The Preacher's Wife

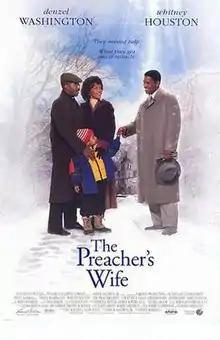
Theatrical release poster

The Preacher's Wife is a 1996 American Christmas fantasy comedy-drama film directed by Penny Marshall and starring Denzel Washington, Whitney Houston (in her last film released during her lifetime), and Courtney B. Vance. It is a remake of the 1947 film "The Bishop's Wife", which in turn was based on the 1928 novel of the same name by Robert Nathan.